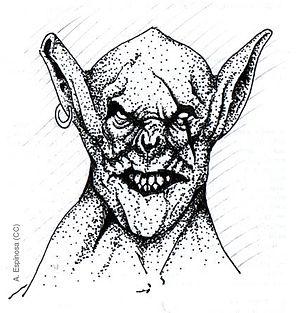
Les orcs, ou orques, humanoïdes à l'aspect repoussant et aux mœurs barbares, forment un peuple imaginaire appartenant au sous-genre médiéval-fantastique de la fantasy.